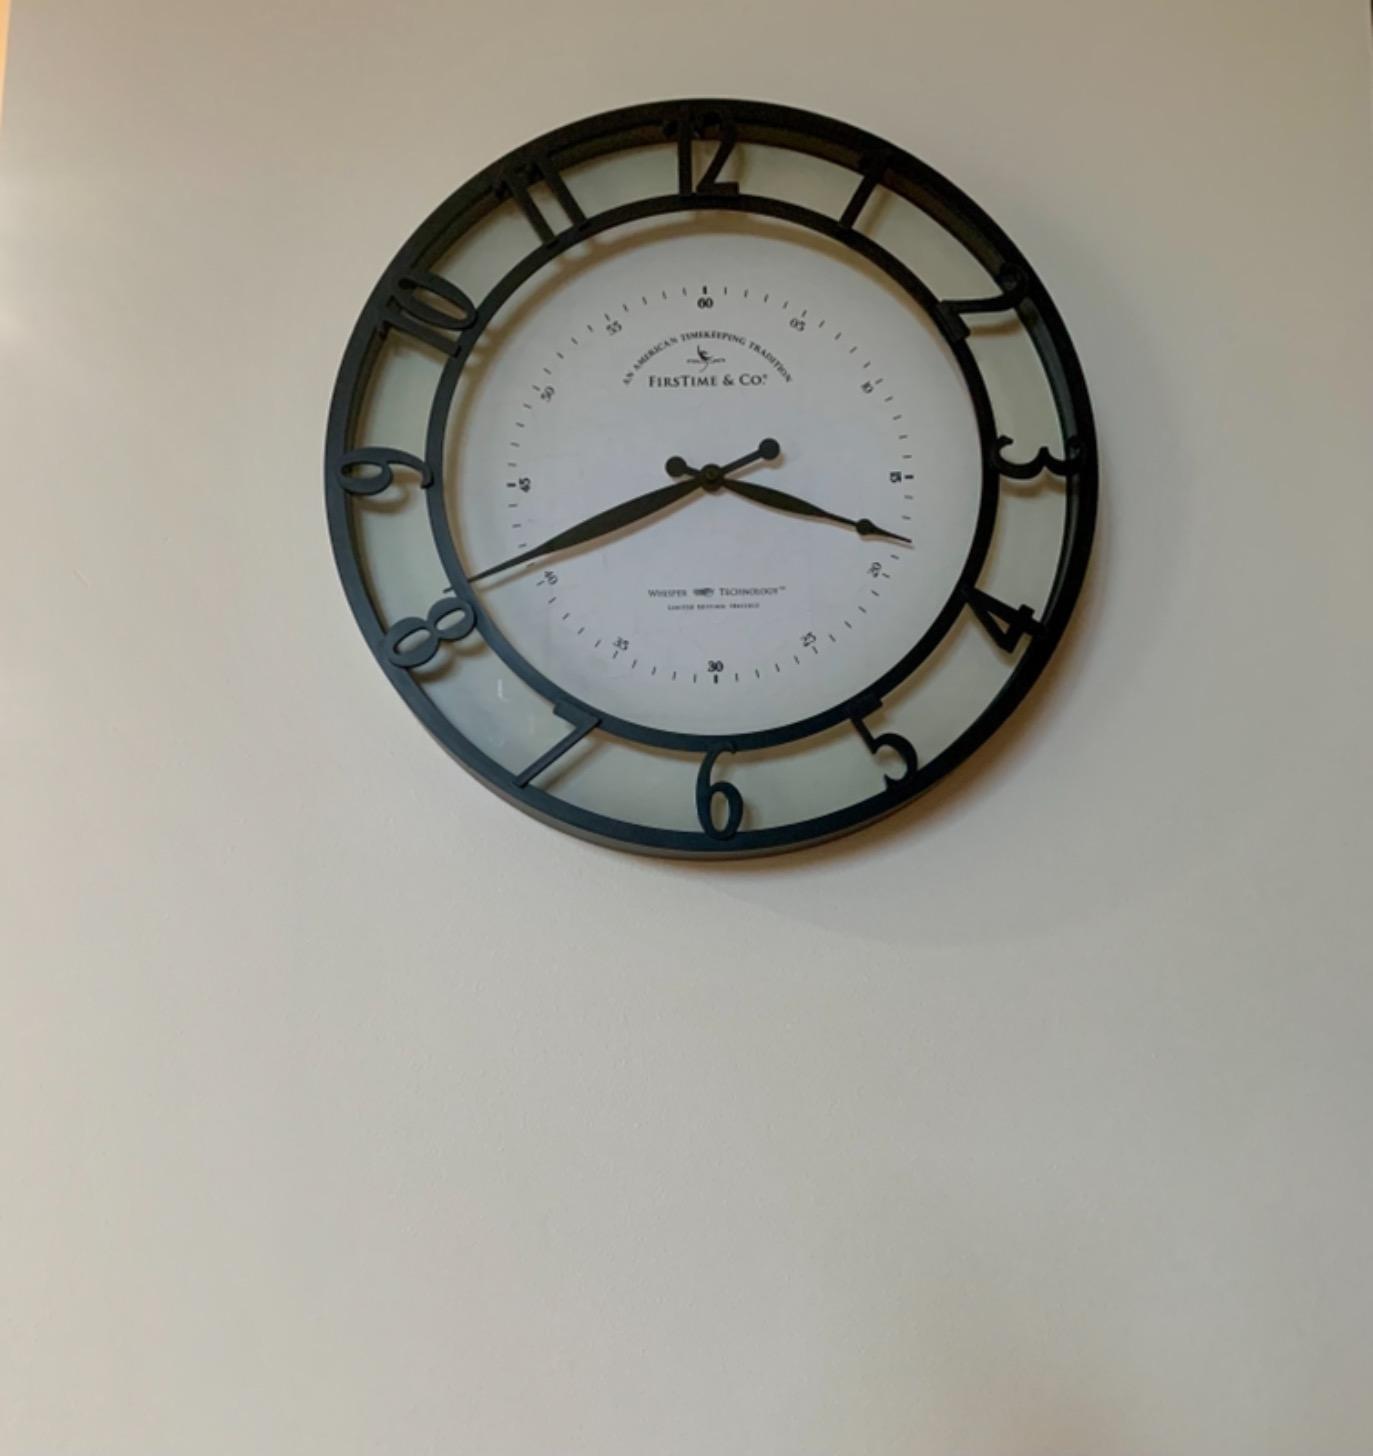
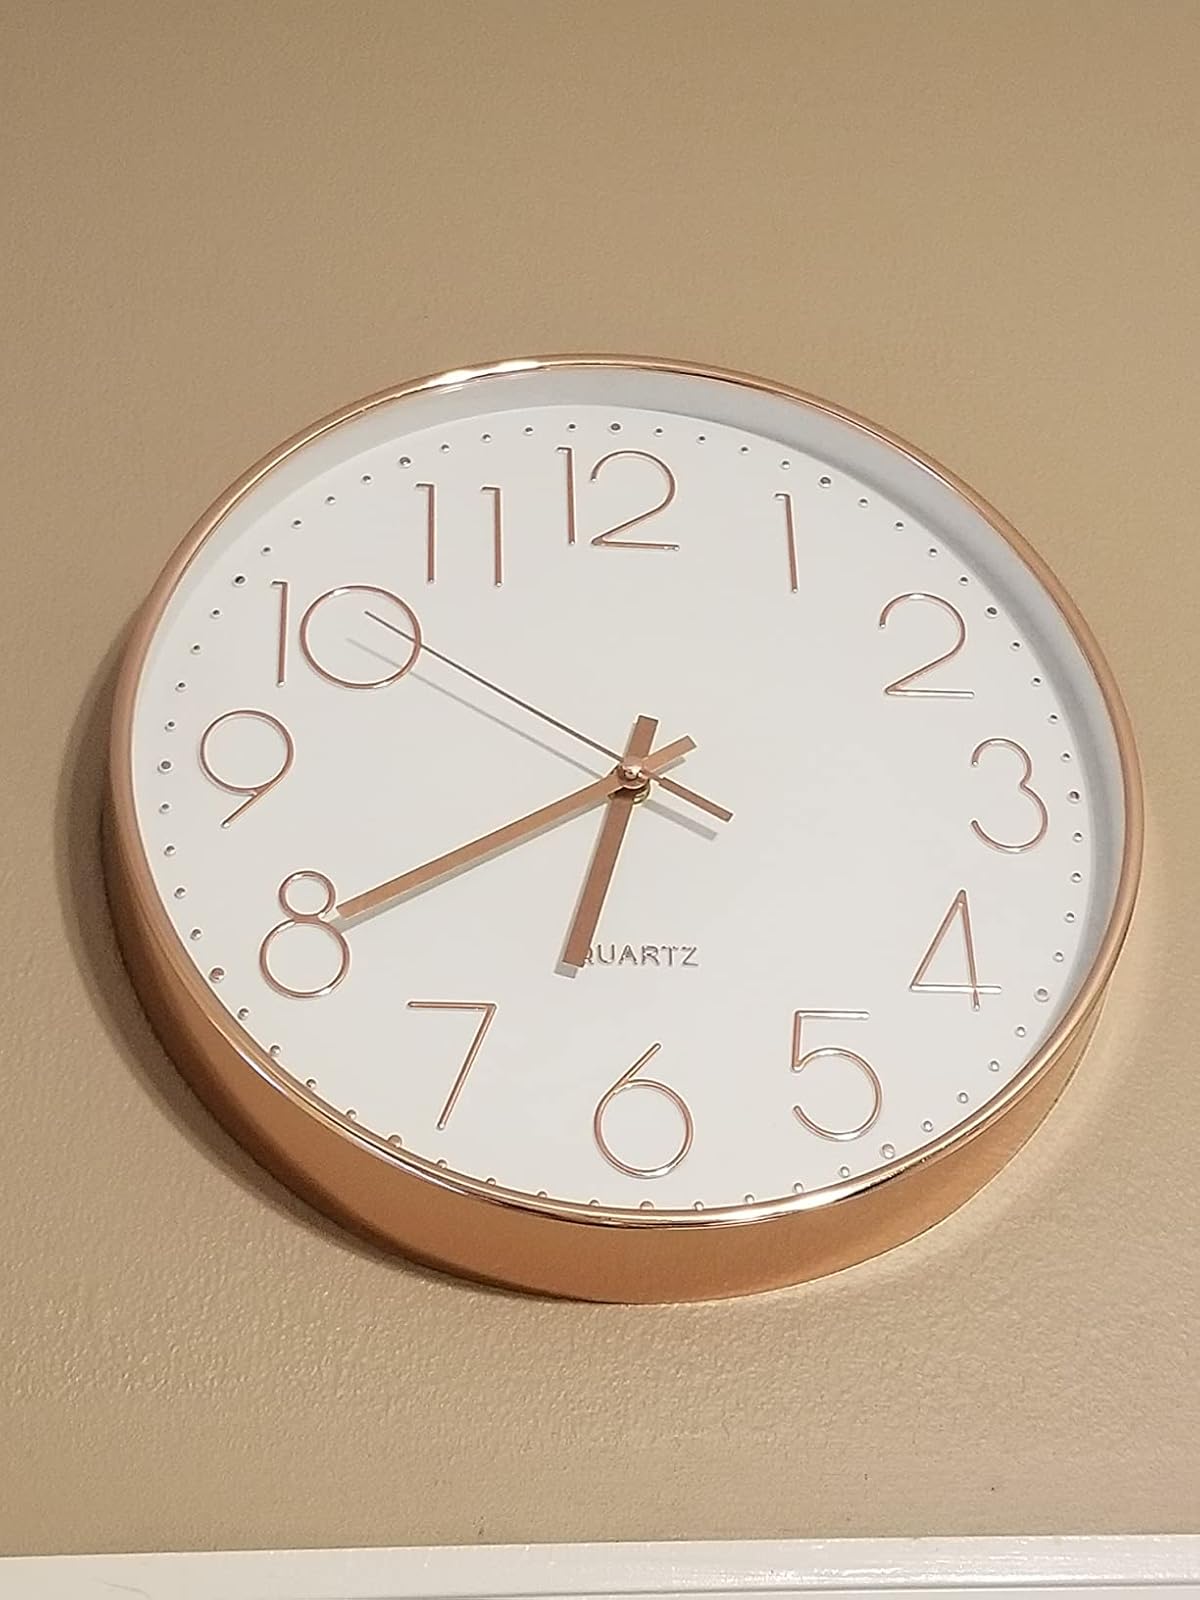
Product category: clock
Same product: no